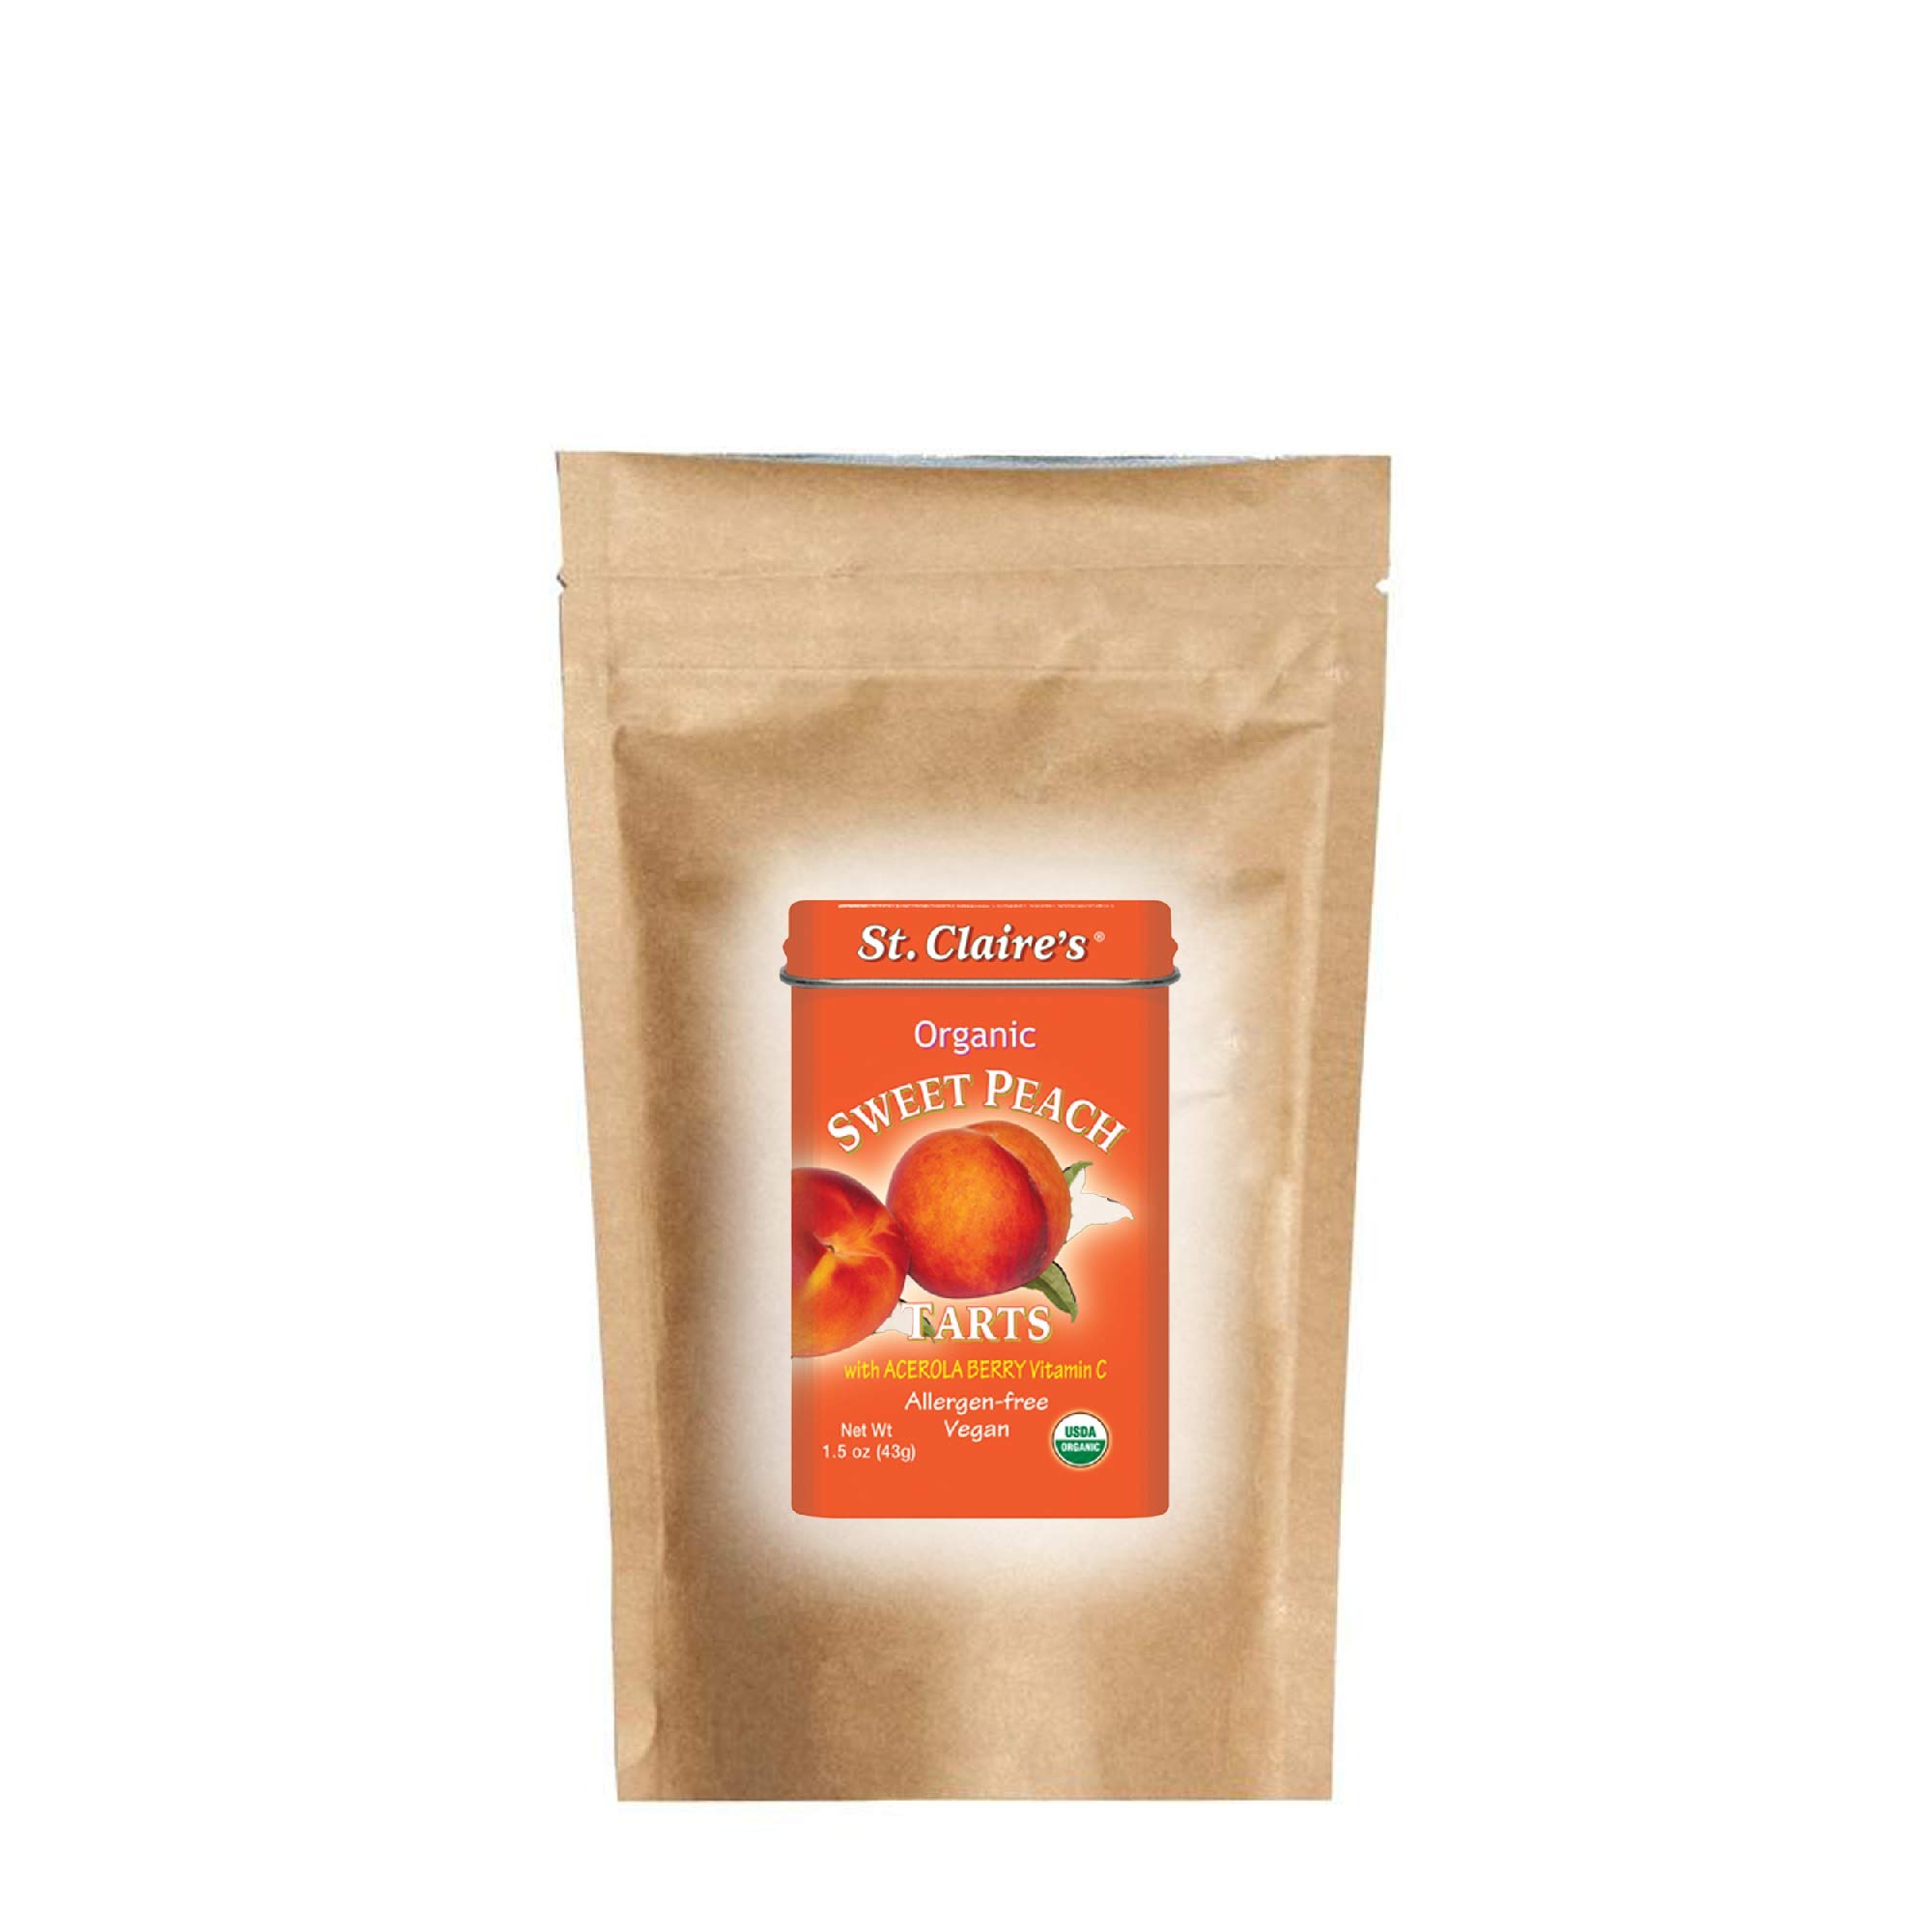
Item Name: St. Claire's Organic Fruit Tart Candies, (Sweet Peach, 8 Ounce Refill Bag, over 240 pieces) | Gluten-Free, Vegan, GMO-Free, Plant-based, Allergen-Free | Made in our Allergen-Free facility
Bullet Point 1: Gluten-Free: Made in a dedicated allergen-free facility
Bullet Point 2: Vegan: Plant-based and free of animal products
Bullet Point 3: GMO-Free: No genetically modified ingredients
Bullet Point 4: Organic: Made with organic fruit and ingredients
Bullet Point 5: Allergen-Free: Free of common allergens like gluten, dairy, soy, and nuts
Product Description: St. Claire's Organic Sweet Peach Tarts with Acerola Berry Vitamin C are are mouth-watering organic candies that taste just like a summer ripe peach! (An excellent organic alternative to SweeTarts without the artificial flavors and colors.) Sweetened with low-glycemic organic molasses granules and flavored with organic peach extract. Packaged in an attractive collectible tin with an inspirational quote printed on the side and offered here as an 8 oz refill bag with over 240 pieces. Ingredients: Organic molasses granules, organic tapioca powder, citric acid, organic peach flavor, organic acerola berry, ascorbic acid, organic turmeric for color. 100% Organic!
Value: 1.0
Unit: Count

Price: 14.75